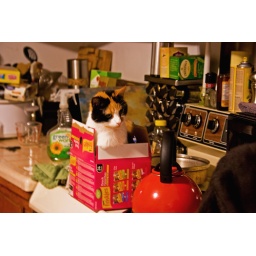
cat in the box